Mitchell Langerak

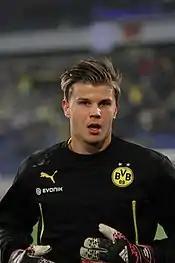
Langerak with Borussia Dortmund in 2014

On 23 August 2014, Langerak conceded the fastest goal (9 seconds), in the history of Bundesliga, on the opening game of the season 2014–15, a home match against Bayer Leverkusen, which ended in a 2–0 loss for Dortmund.